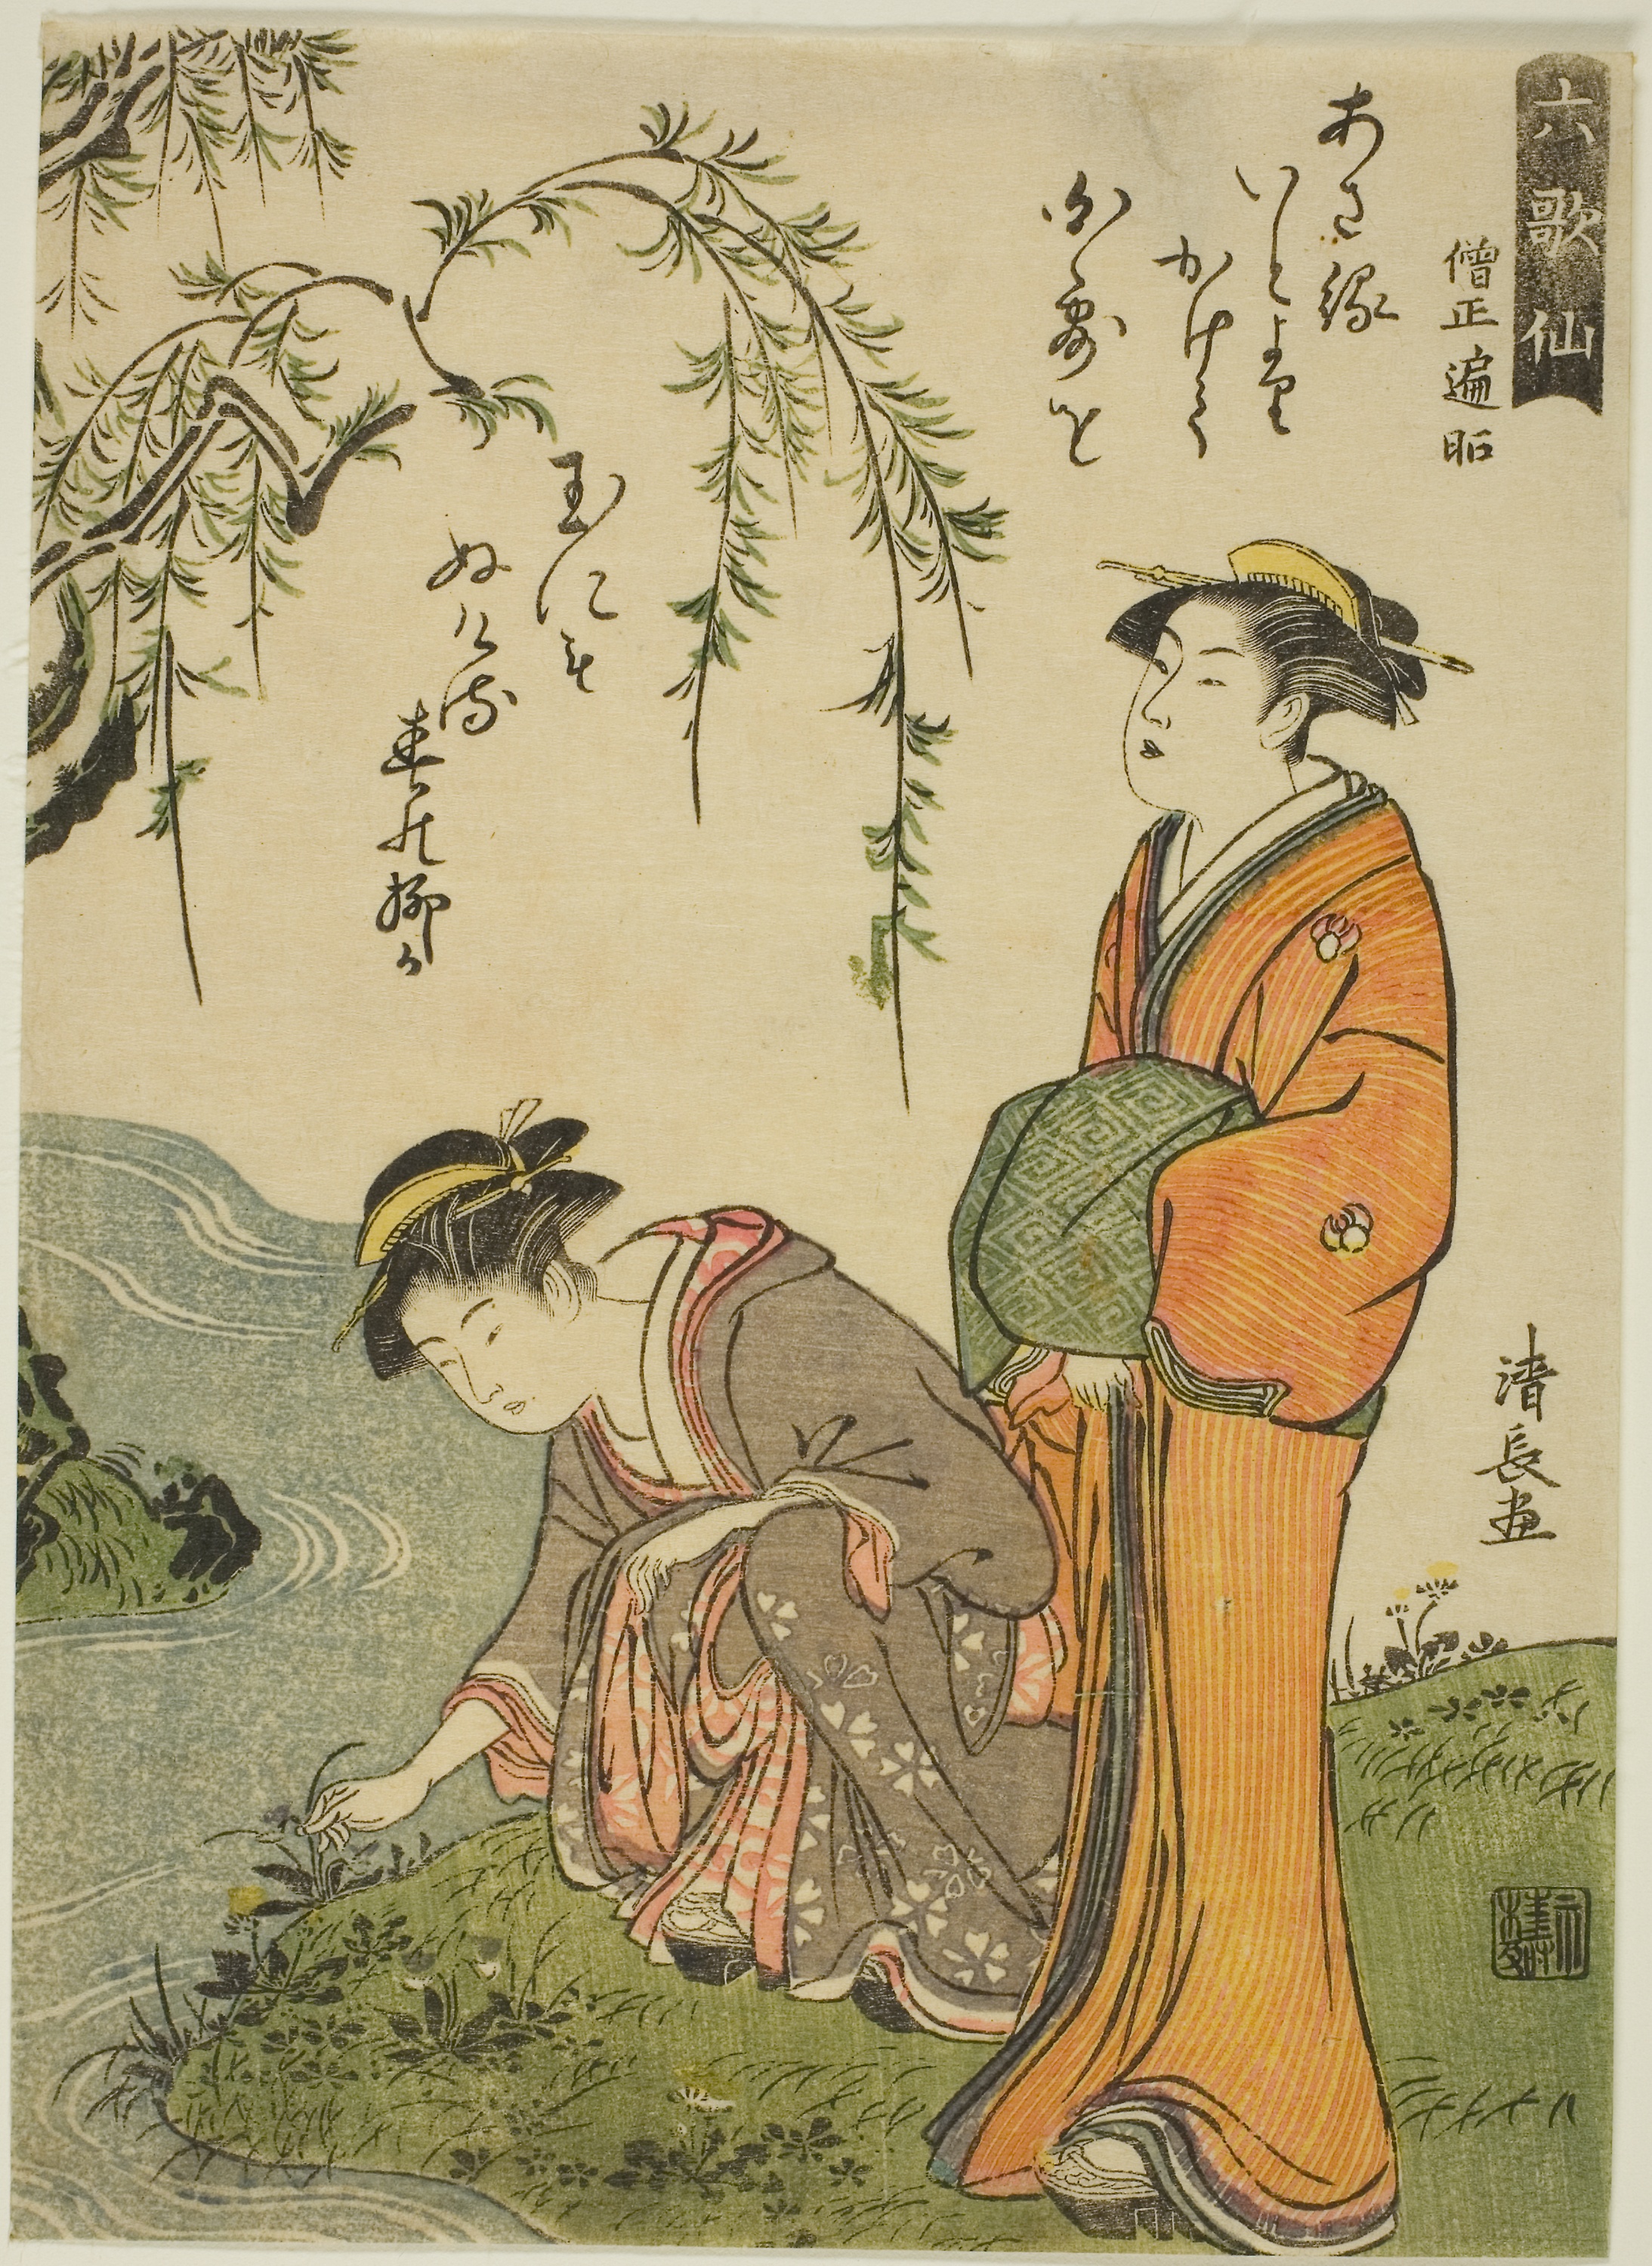
painting, cartoon, art, illustration, botany, organism, tree, plant, miniature, fictional character